Jennifer B. Coffman

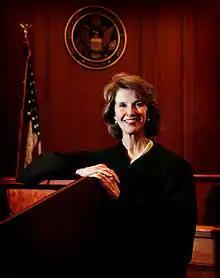

Jennifer Lynne Burcham Coffman (born January 8, 1948) is a former United States district judge of the United States District Court for the Eastern District of Kentucky and the United States District Court for the Western District of Kentucky.